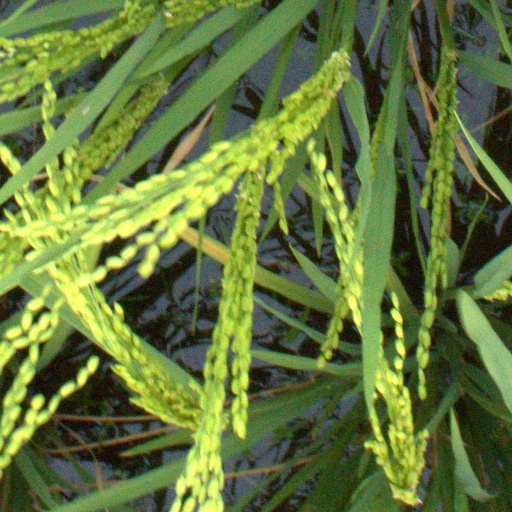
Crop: rice